Nybyen

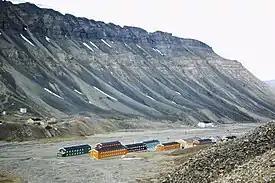
Nybyen, summer 1991

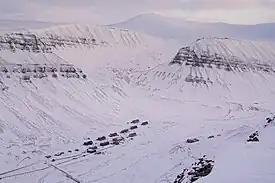
Nybyen to the left, Sverdrupbyen to the right, 2023

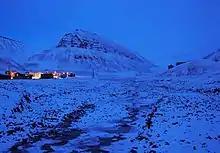
Polar twilight at Nybyen (see Longyearbyen#Climate); the Longyear River is at the centre of the photo, frozen; the Sarkofagen hill dominates the scene

The settlement was founded in 1946-47 for the miners of "mine 2B" (later named Julenissegruva, "Santa Claus Mine"), one of the area's many coal mines. During the second half of the 20th century the "New Town" became a notable part of Longyearbyen, with the town's only shop for a period, though commercial activity has moved back down the valley. Today its character reflects that of Svalbard's more mixed economy (tourism, research and mining) with two guesthouses ("Guesthouse 102" and "Spitsbergen Guesthouse") utilising the former miners' barracks, as well as being home to the Svalbard Art Gallery & Craft Centre, and nearby is the "Huset" restaurant, club and cinema. Most students at the University Centre in Svalbard (UNIS) lived in six renovated mining barracks in Nybyen. However, since the opening of new student housing in the centre of Longyearbyen, the students no longer live here.